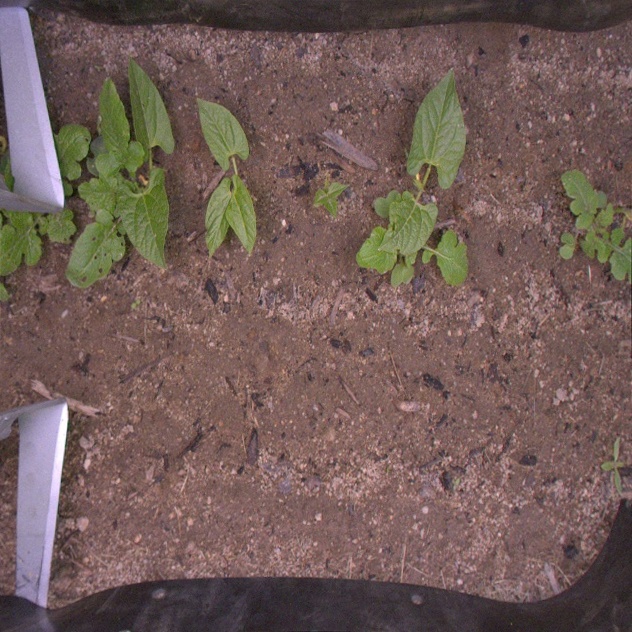
Crop: bean
Objects: bean, bean, bean, stem_bean, stem_bean, stem_bean